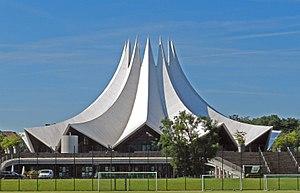
Le Tempodrom se trouve dans la Mockernstraße à Berlin-Kreuzberg, sur le site de l'ancienne gare d'Anhalt.
Le Masters d'Allemagne est un tournoi de snooker professionnel, créé en 1995, qui se déroule chaque année depuis 2011 à Berlin.